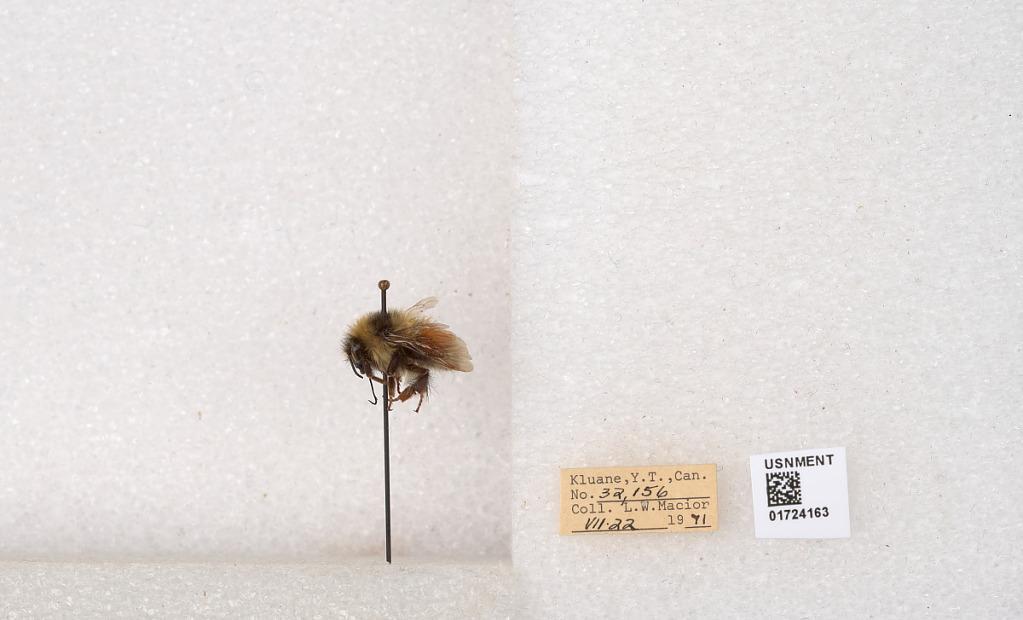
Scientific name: Bombus (Pyrobombus) sylvicola Kirby
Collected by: L. Macior
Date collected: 1971-7-22
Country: Canada
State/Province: Yukon Territory
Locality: Kluane National Park and Reserve
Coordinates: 60.7493, -139.504